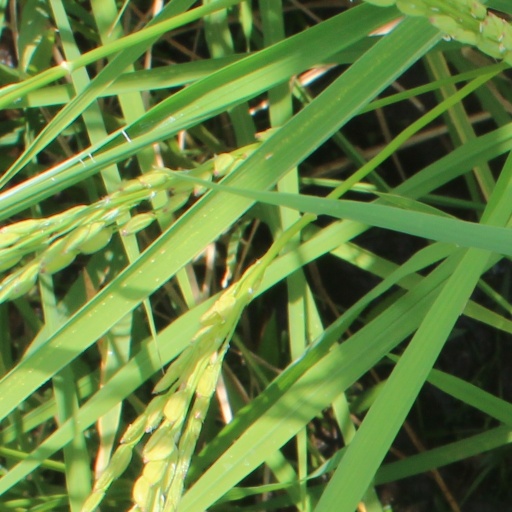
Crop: rice